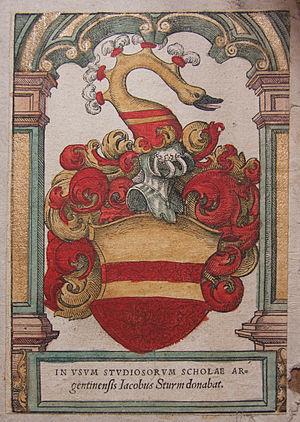
Ex-dono de Jacques Sturm, trouvé sur un contre-plat d'un recueil des oeuvres de Clément d'Alexandrie datant de 1550. L'ex-dono a été effectué de toute évidence par le Collège Saint-Guillaume - coll. Médiathèque protestante de Strasbourg.
Un ex-dono est une inscription indiquant qu'un objet, souvent un livre, a été donné à celui chez qui on le trouve. L'inscription n'est pas forcément de la main du donateur, contrairement à un autographe ou d'une dédicace. C'est donc une marque de provenance, tout comme l'ex-libris.
Jacques Sturm, en allemand Jakob Sturm von Sturmeck, né le 10 août 1489 à Strasbourg et mort le 30 octobre 1553 dans la même ville, est un homme politique réformateur protestant qui fut l'un des plus grands Stettmeister de la ville libre de Strasbourg et l'un des hommes politiques les plus marquants de son époque. Habile diplomate, il représenta Strasbourg lors des diètes d'empire et auprès de l'empereur Charles Quint. On dit qu'il effectua en tout 91 missions diplomatiques au cours de sa vie. Pendant plus de vingt ans, il a présidé le destin de la ville, à une période trouble où s'affrontaient catholiques et protestants, factions et ligues.